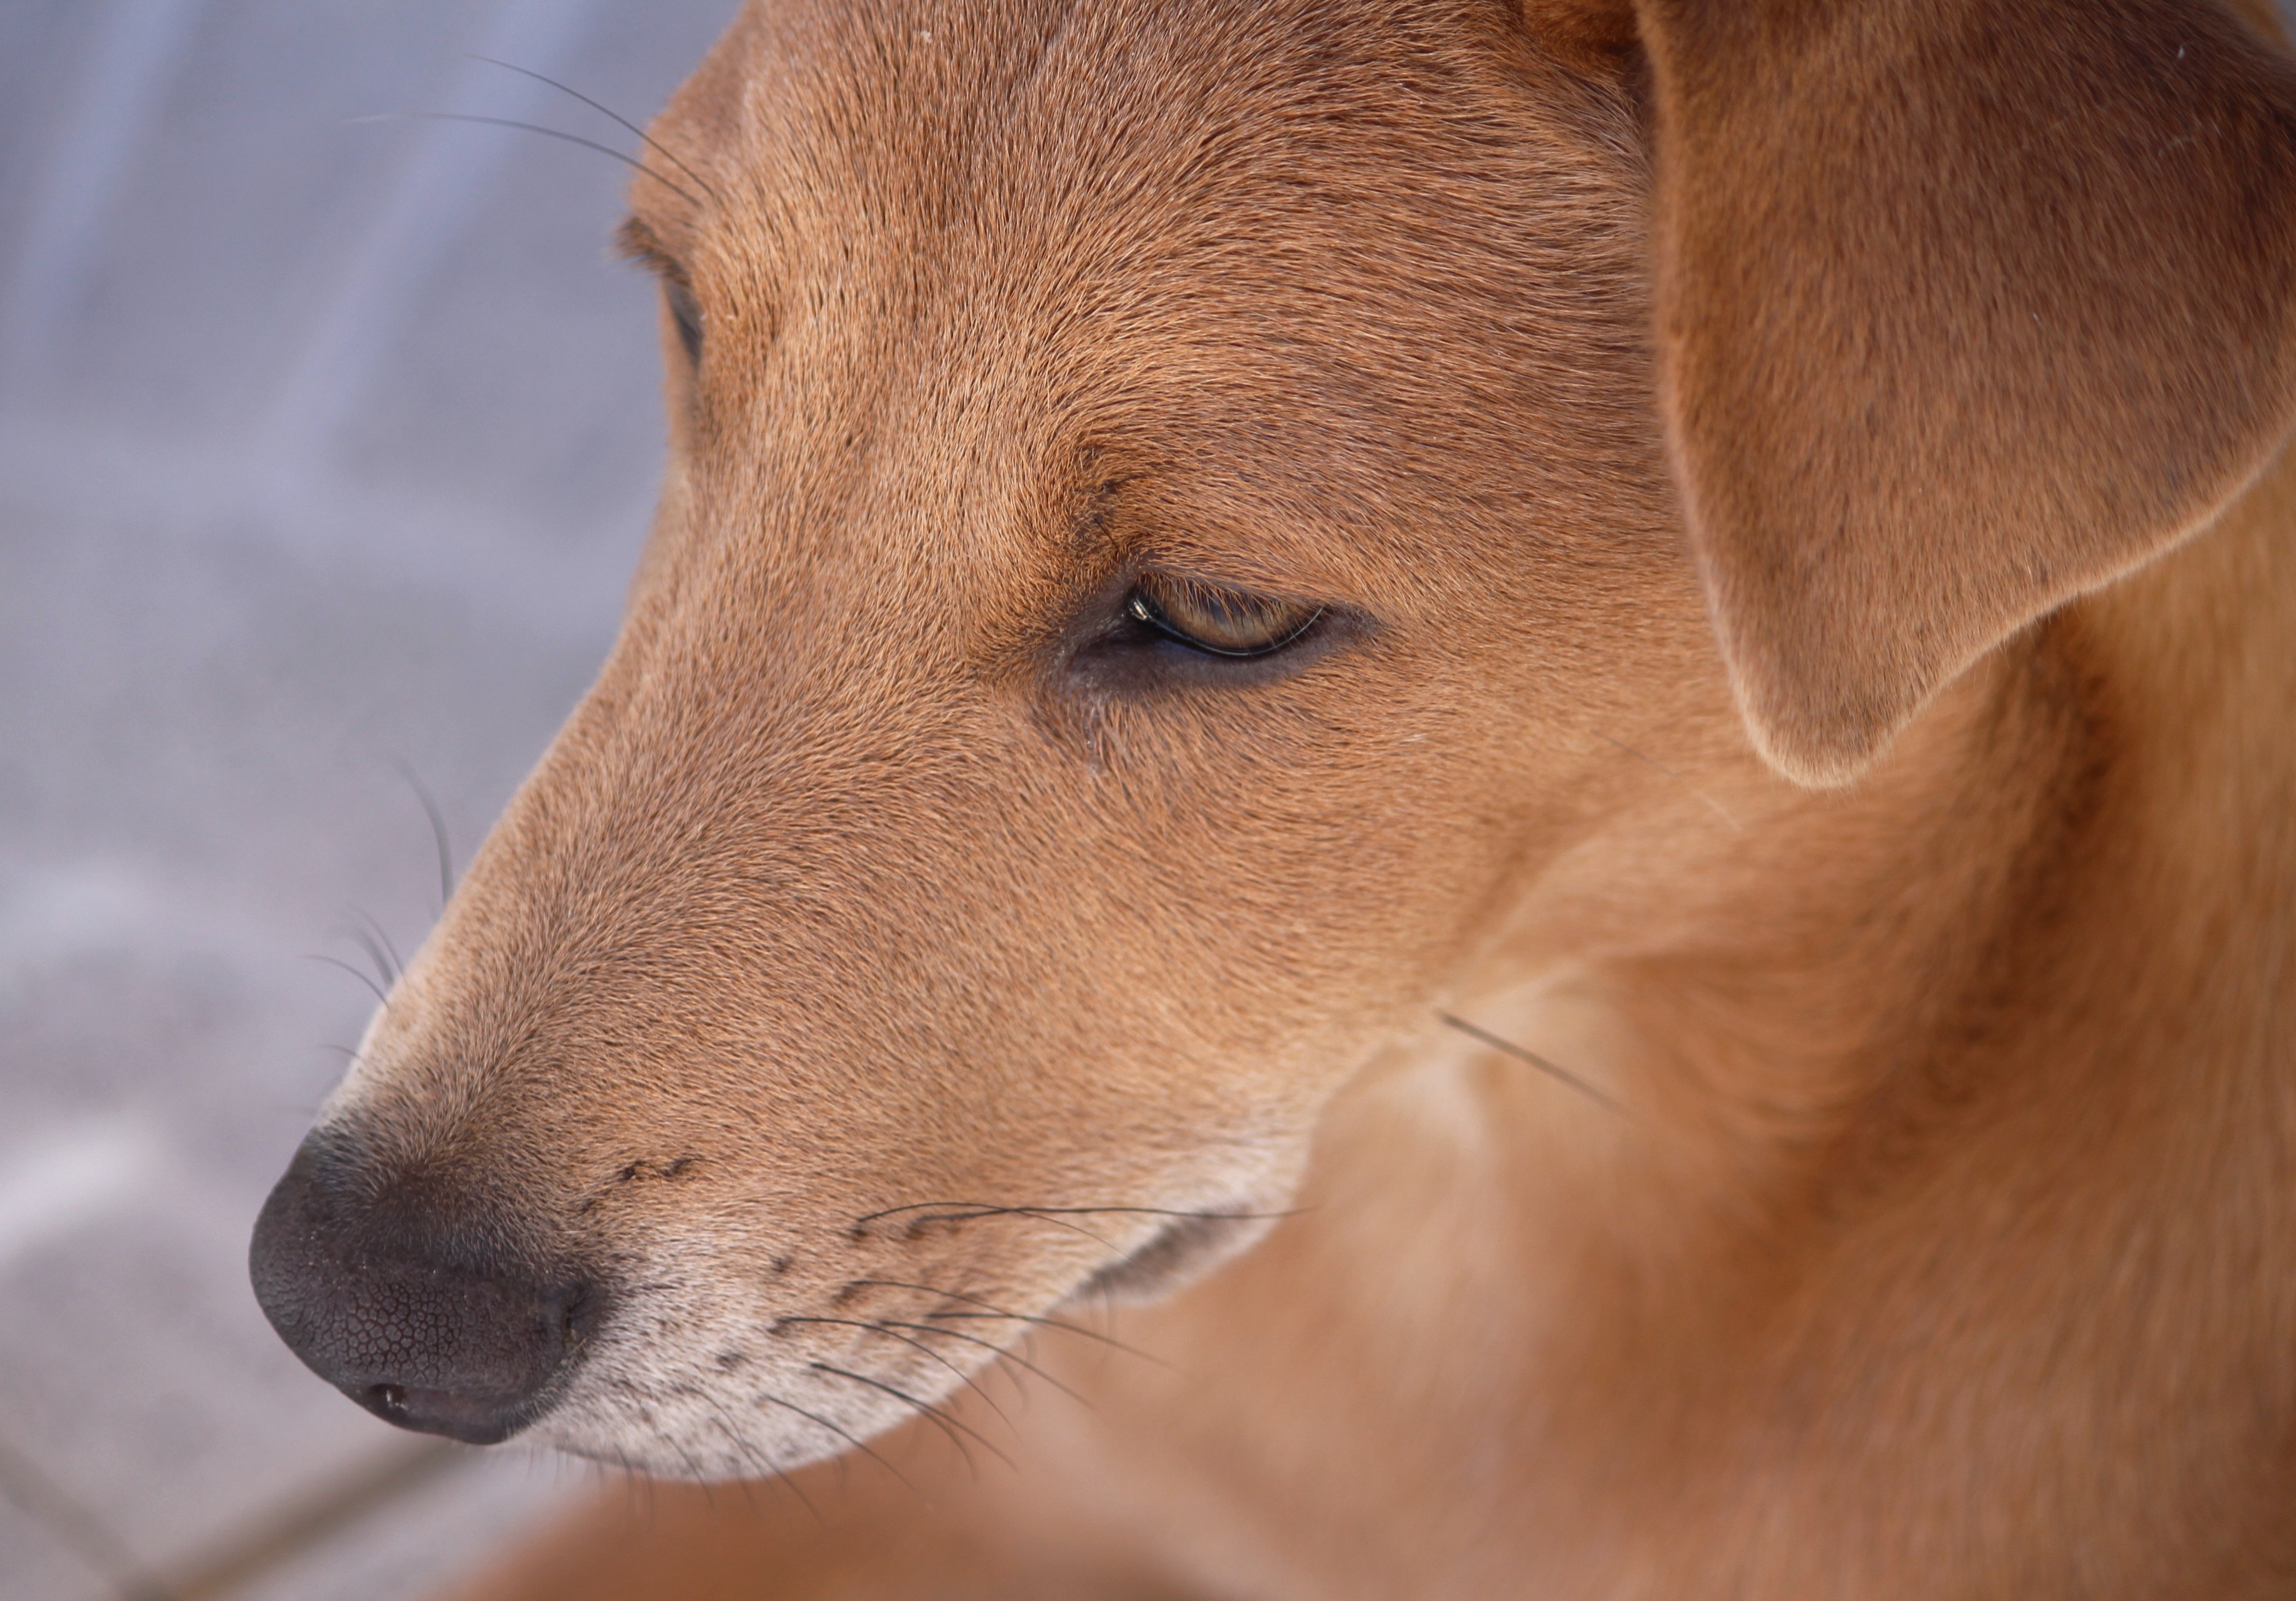
puppy, dog, brown, mammal, close up, nose, whiskers, snout, vertebrate, attention, animal portrait, young dog, dog like mammal, africanis